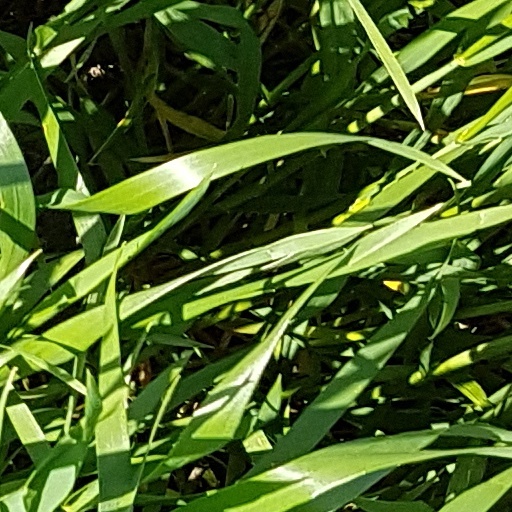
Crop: wheat